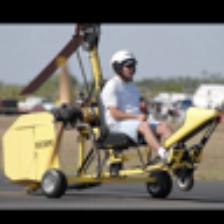
Label: NonHuman